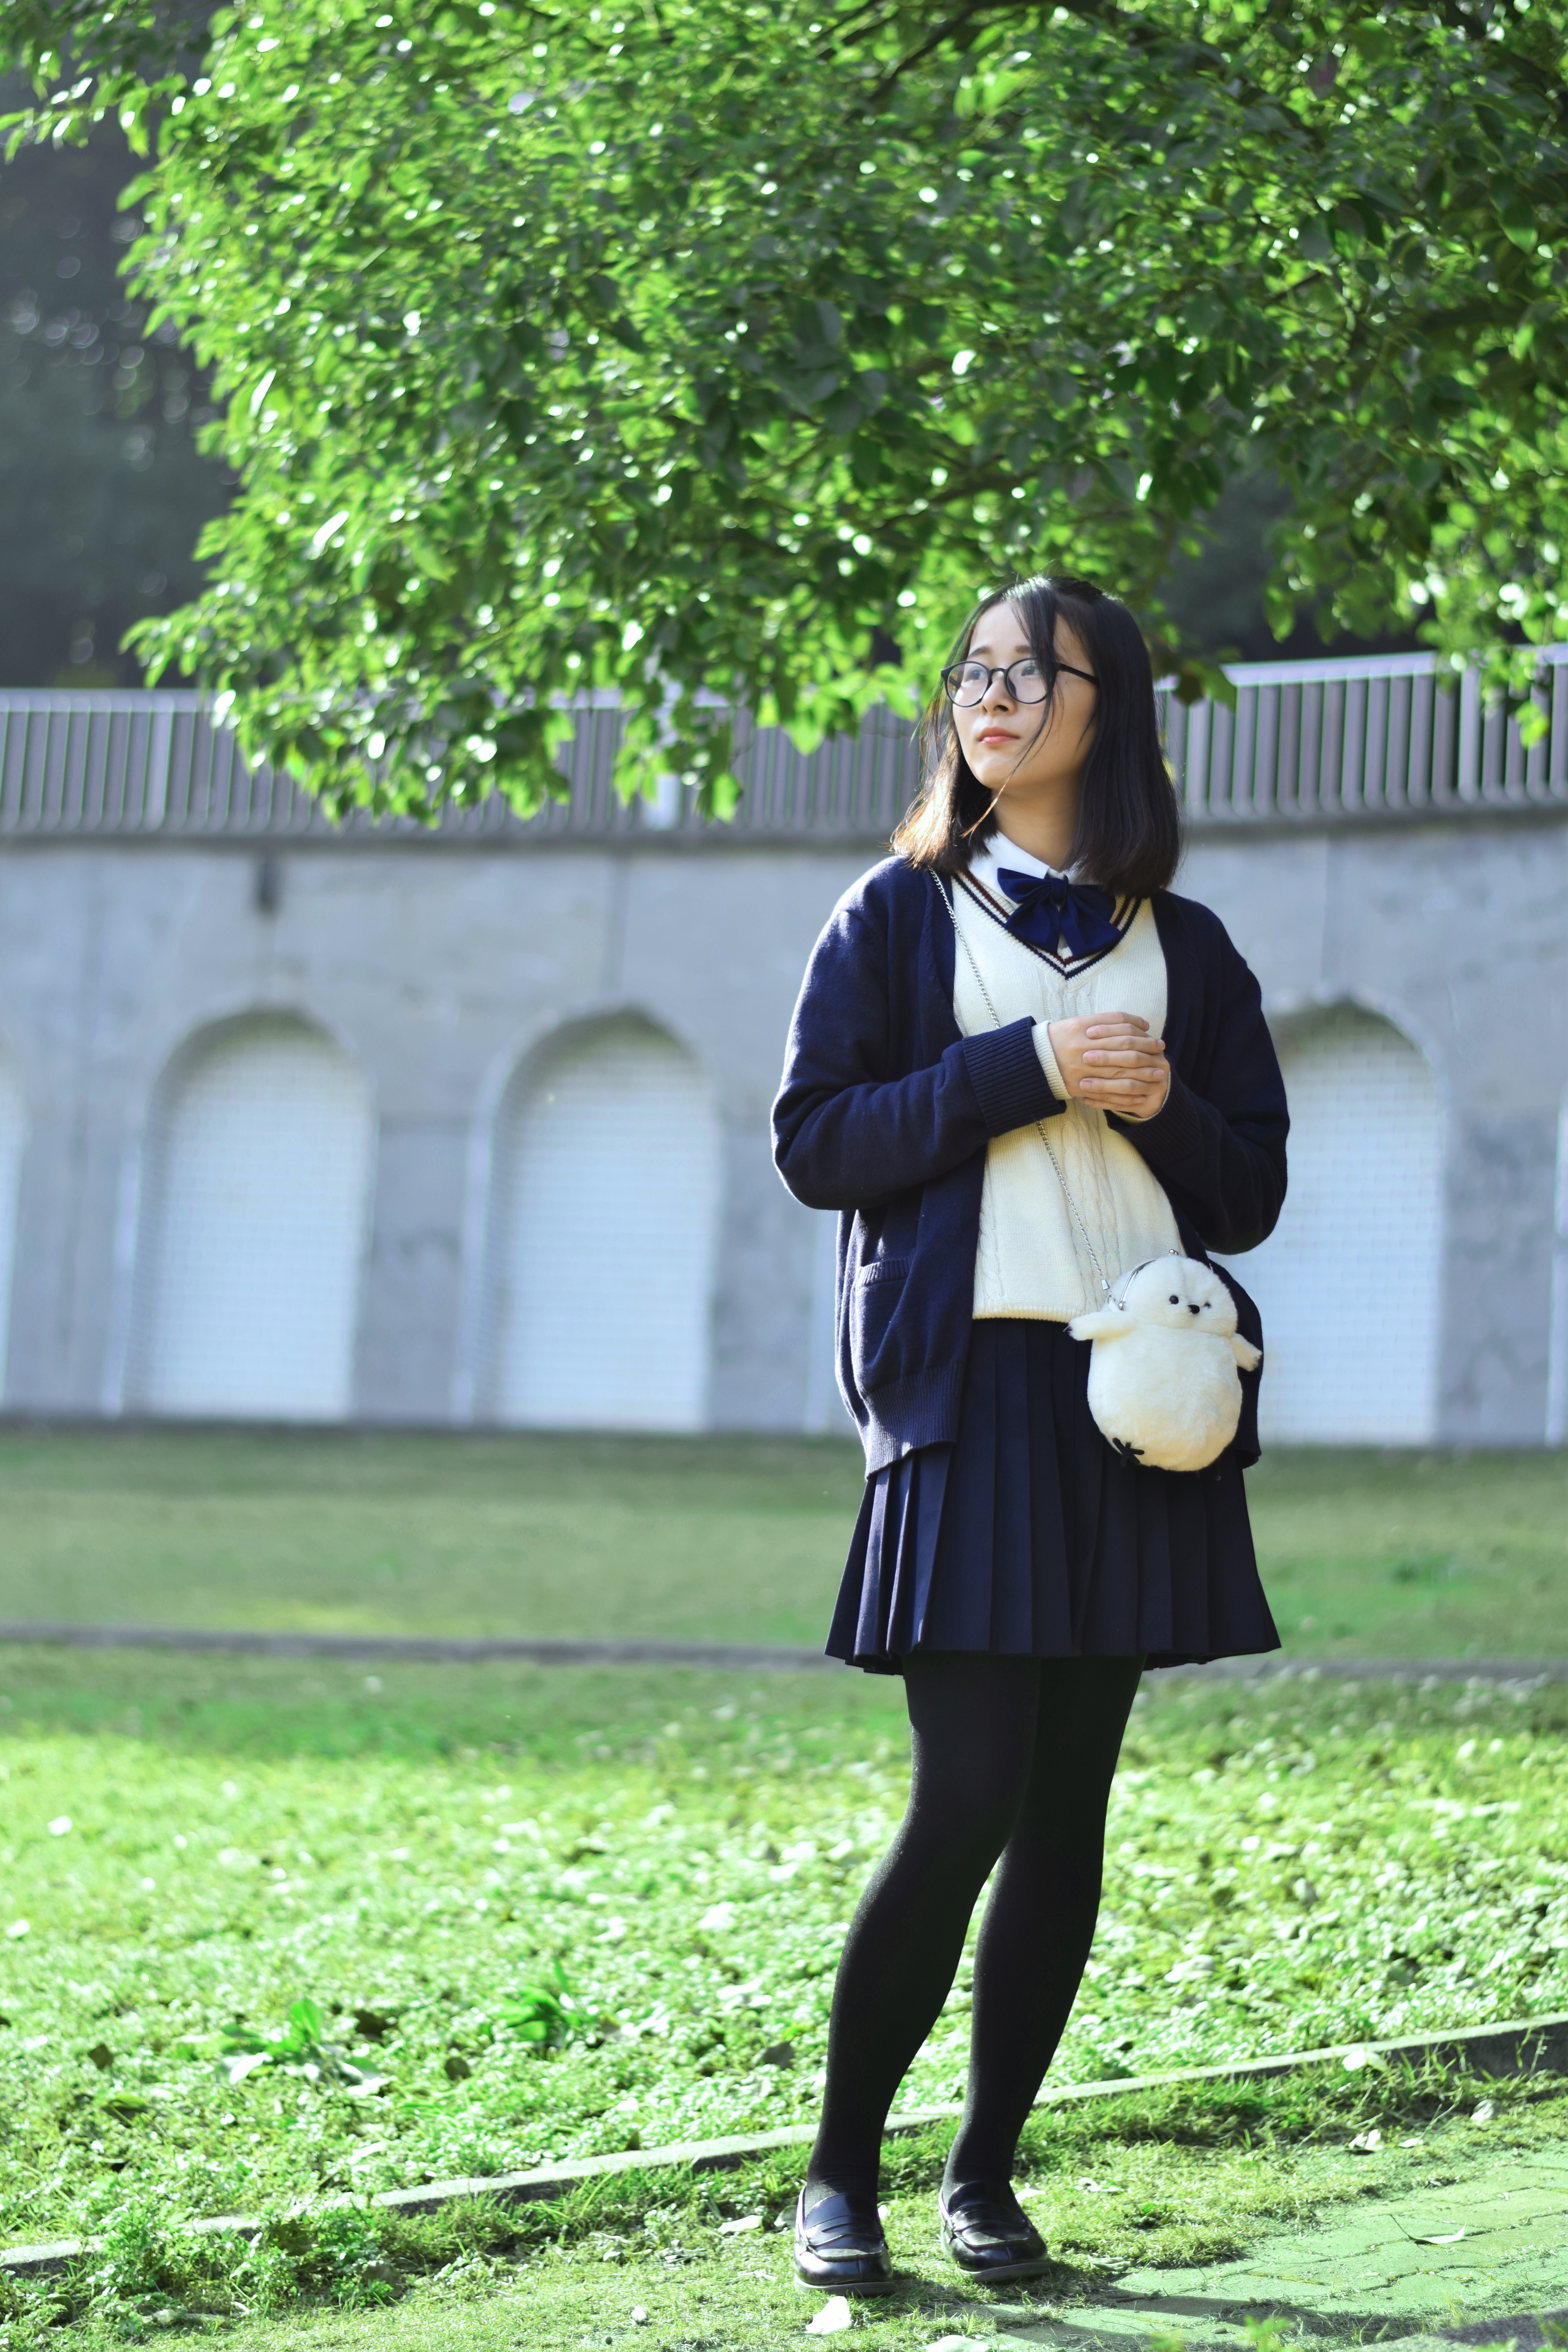
cute, green, fashion, clothing, lady, girls, dress, footwear, campus, interaction